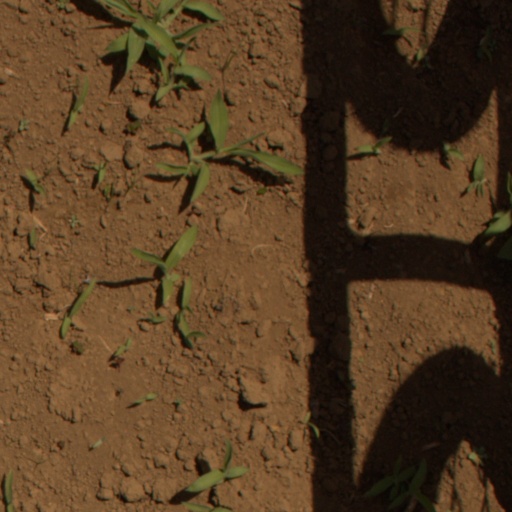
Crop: Jerusalem artichoke